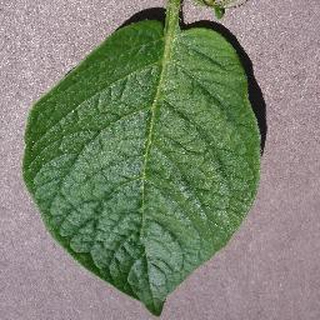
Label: healthy_potato